Benjamin Brandreth

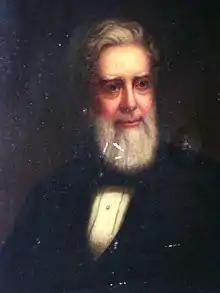
Benjamin Brandreth portrait (oil on canvas) circa 1870

Benjamin Brandreth (June 23, 1809 – February 18, 1880) was a British-American businessman. He was a 19th-century pioneer in the early use of mass advertising to build consumer awareness of his product, a purgative that allegedly cured many ills by purging toxins out of the blood.